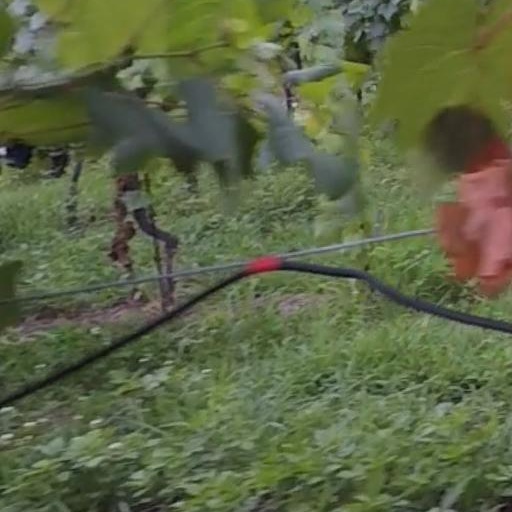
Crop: grape